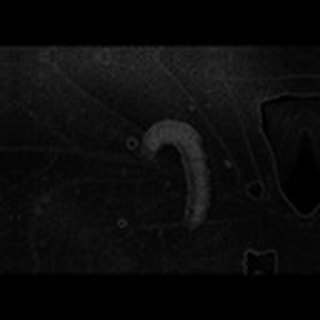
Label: cotton_army_worm